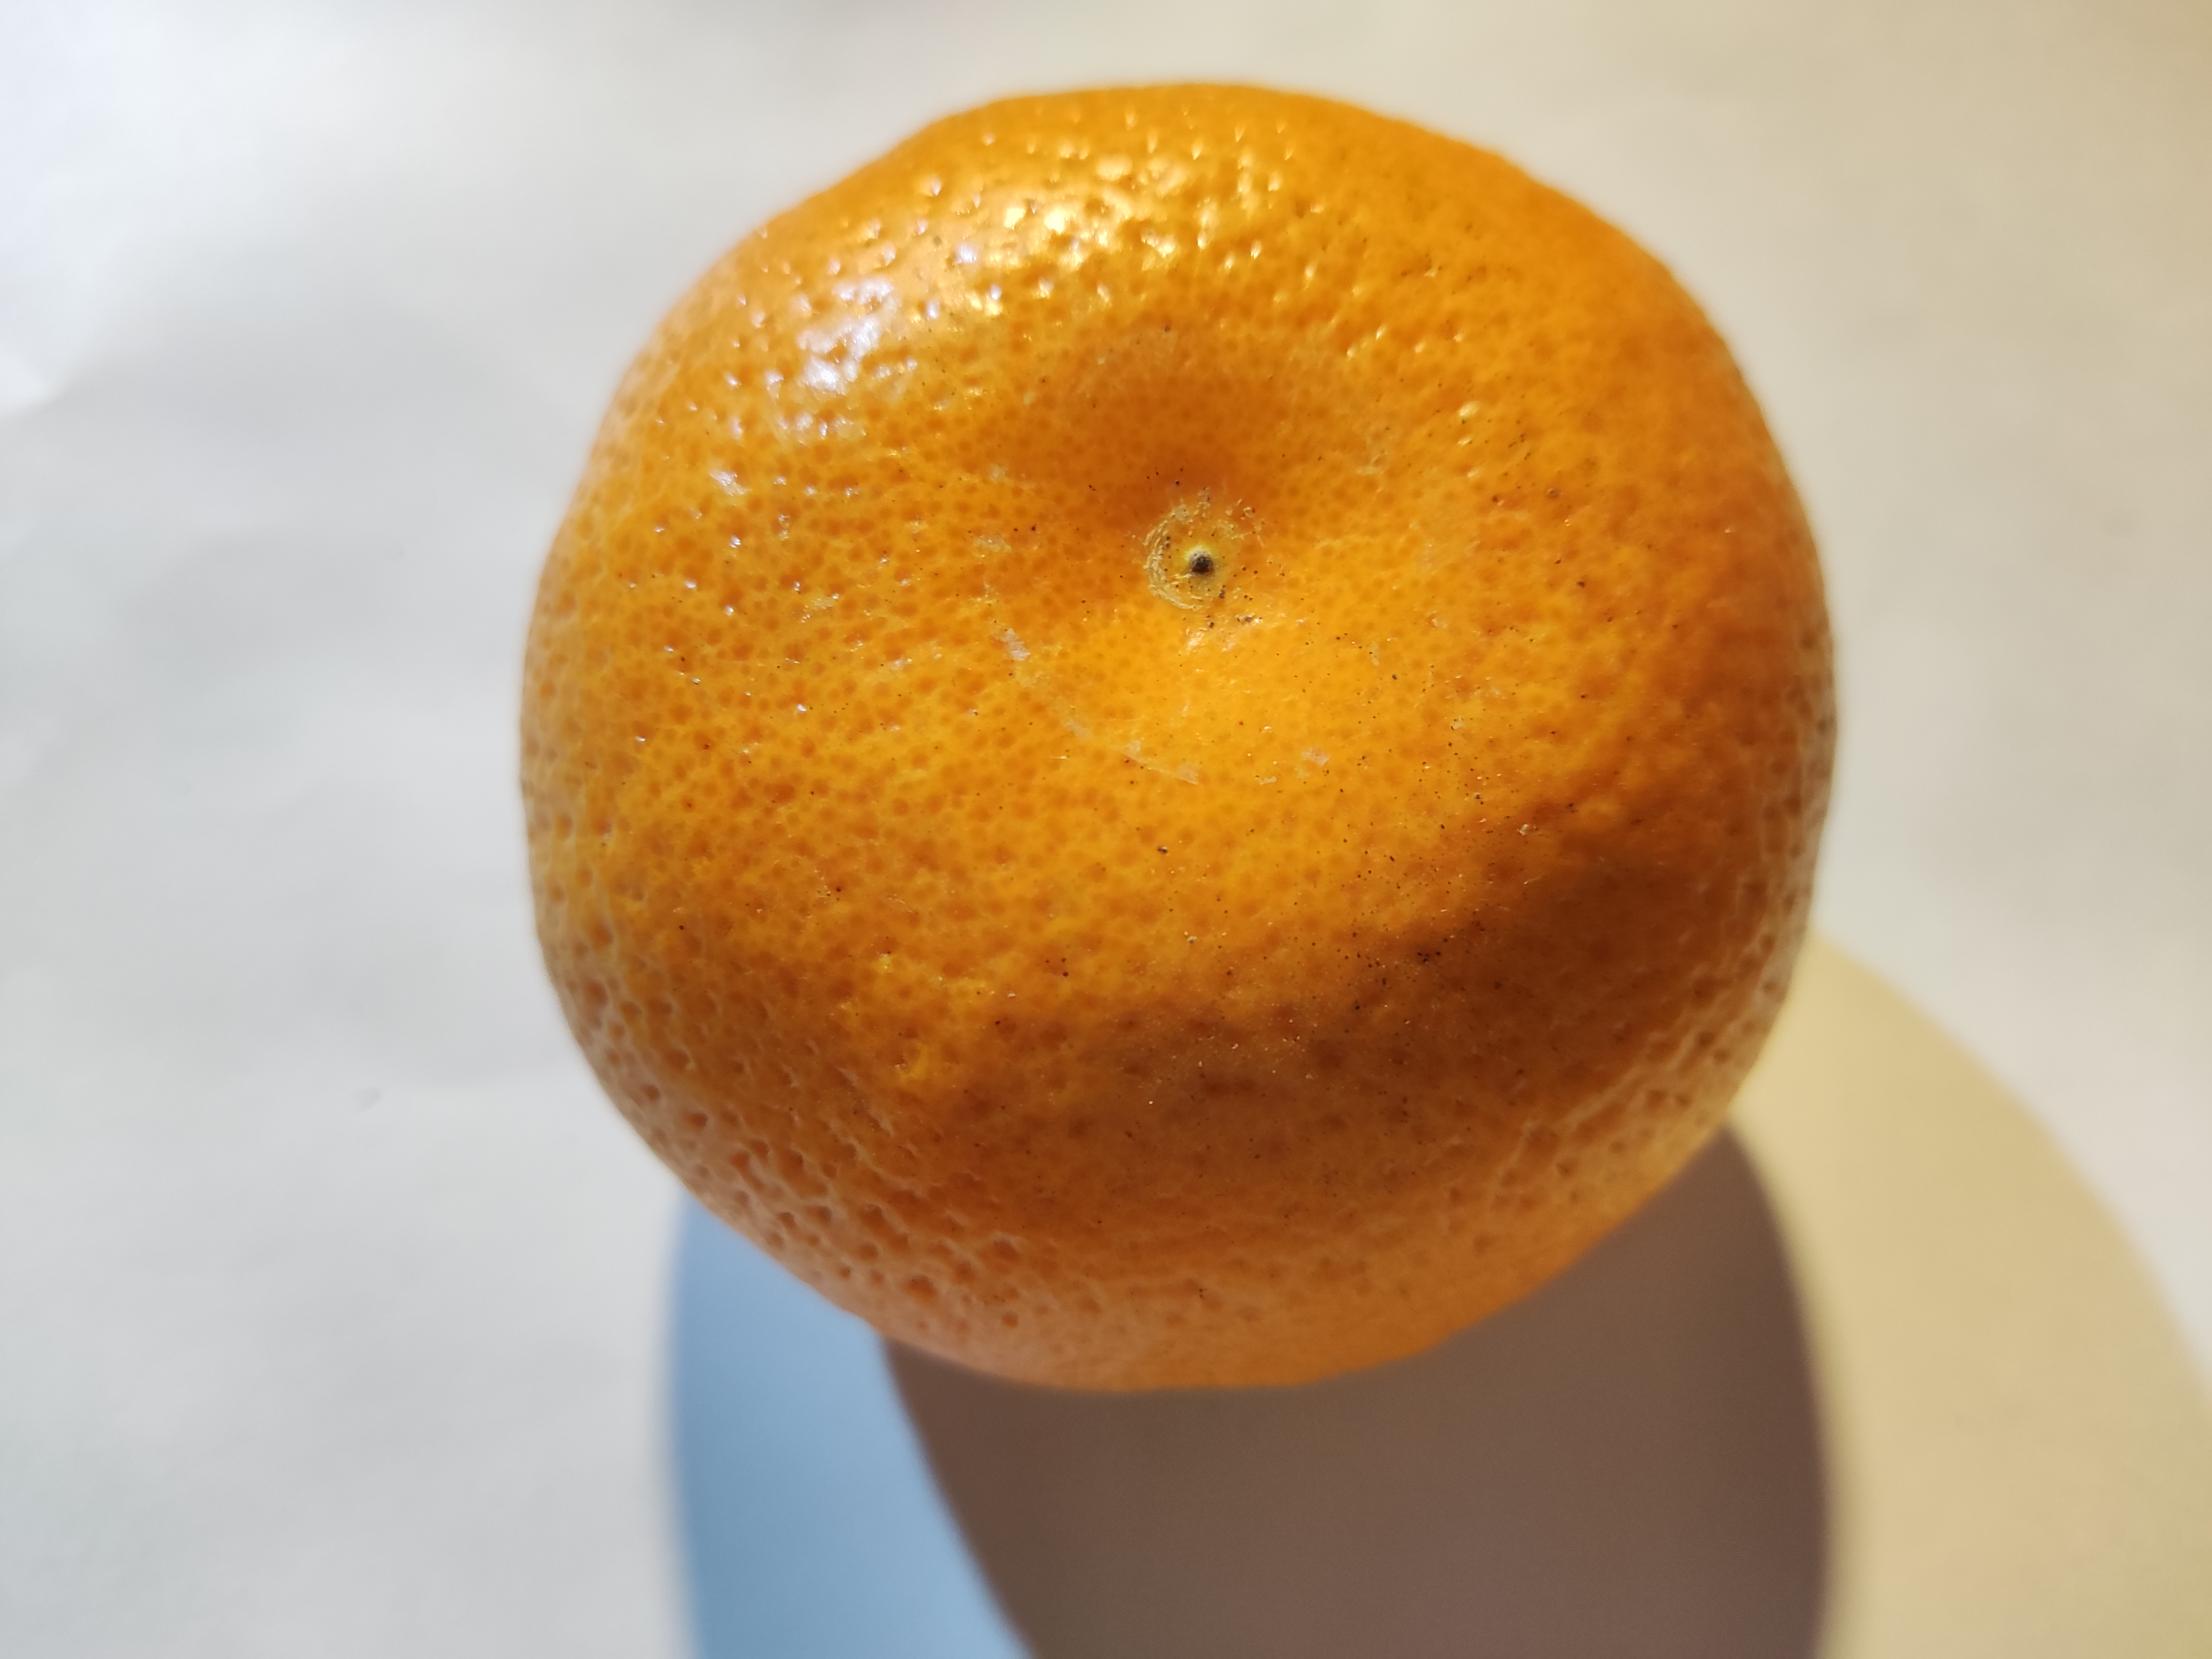
Fruit: orange
Condition: fresh